TWA Flight 800

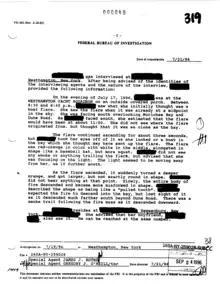
An FBI witness statement summary (with personal information redacted)

Pieces of wreckage were transported by boat to shore and then by truck to leased hangar space at the former Grumman Aircraft facility in Calverton, New York for storage, examination, and reconstruction. The facility became the command center and headquarters for the investigation. NTSB and FBI personnel were present to observe all transfers to preserve the evidentiary value of the wreckage. The cockpit voice recorder and flight data recorder were recovered by U.S. Navy divers one week after the accident, and the machines were immediately shipped to the NTSB laboratory in Washington, D.C. for analysis. The victims' remains were transported to the Suffolk County Medical Examiner's office in Hauppauge, New York.